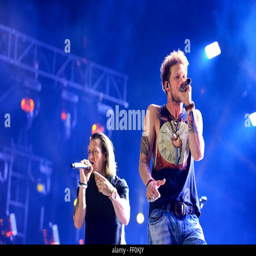
country artist performing at festival